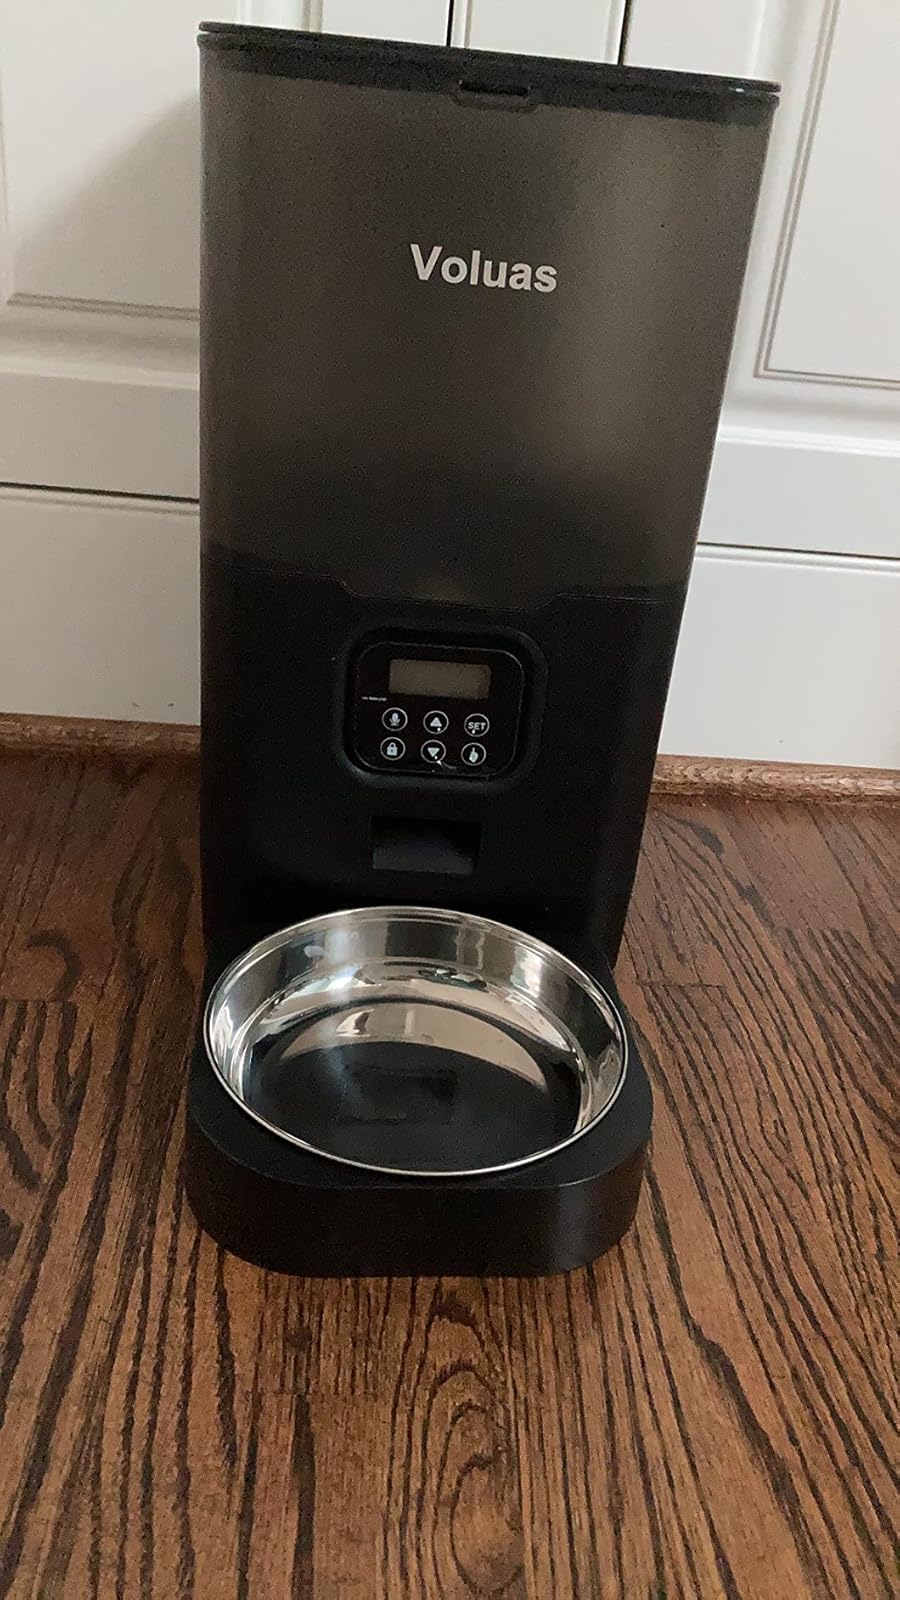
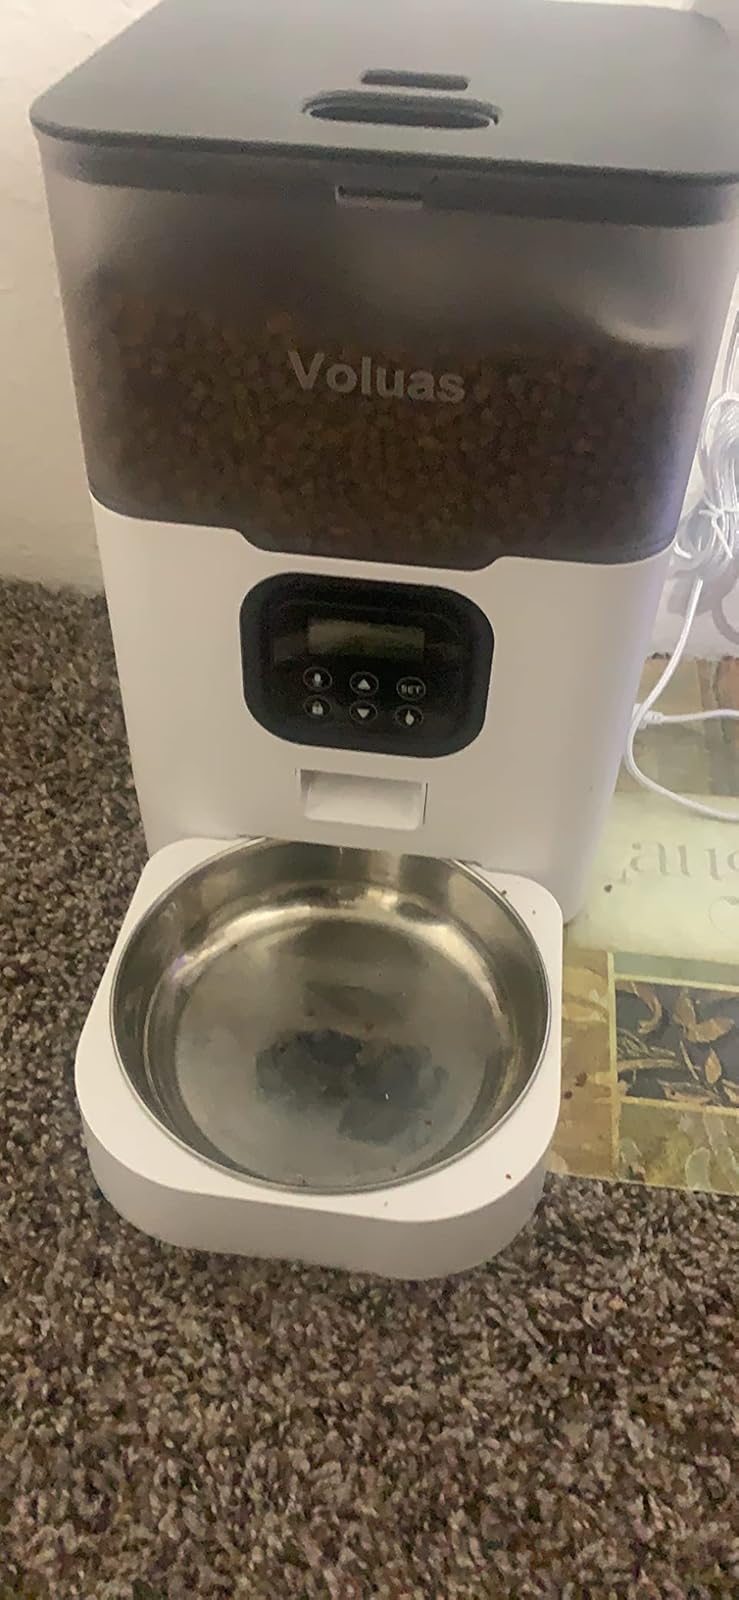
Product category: items_feeder
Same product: no